Henry Kirwa

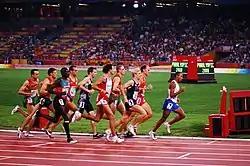
Kirwa (number 4) in the men's 1500 metres T13 final at the 2008 Summer Paralympics

Henry Kiprono Kirwa (born 4 May 1973), commonly known as Henry Kirwa, is a Paralympian athlete from Kenya competing mainly in category T13 middle-distance events.